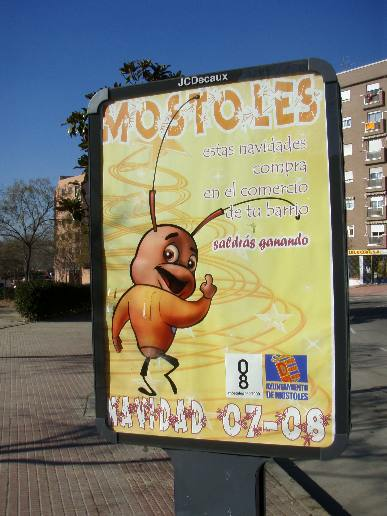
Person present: Yes